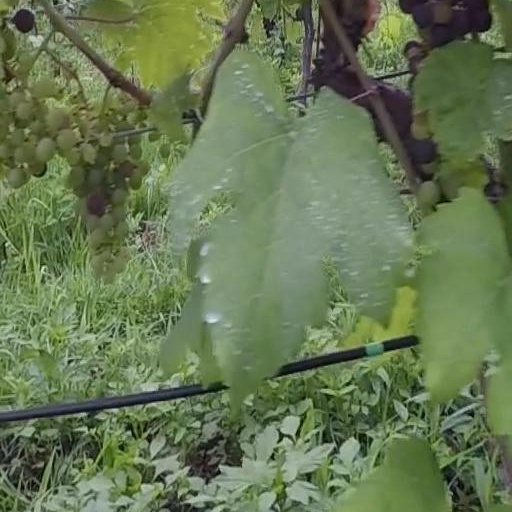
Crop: grape